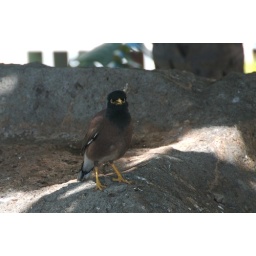
A Hawaiian minah bird. These birds always travel with their mates. This one's mate was in the tree above.